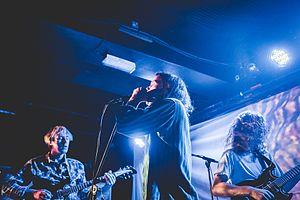
King Gizzard and the Lizard Wizard est un groupe de rock psychédélique formé en 2010 à Melbourne, en Australie. Le groupe est constitué de Stu Mackenzie, Ambrose Kenny-Smith, Cook Craig, Joey Walker, Lucas Skinner, Eric Moore, et Michael Cavanagh.